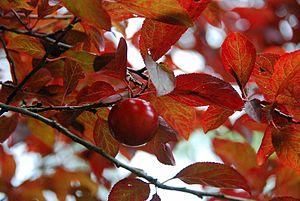
Le parc Uliako Lore-Baratzak se trouve dans le quartier Ulia de Saint-Sébastien, au carrefour de la promenade du même nom et de la rue Jose A. Elósegi. D'une surface de 14 500 m², il est aussi connu sous le nom de parc des Pépinières d'Ulía car les pépinières municipales s'y trouvaient à l'époque. C'est à cet endroit que l'on cultivait toutes les plantes et les arbres de la ville pour les planter ensuite dans les jardins publics de Saint-Sébastien, tout au long du XXᵉ siècle. C'est en 2008, que la mairie a déplacé les pépinières municipales à Lau Haizeta. Il a été fermé et sans activité jusqu'en 2015, date à laquelle les voisins du quartier ont pu le rouvrir. Ils le gèrent dès lors grâce à un permis de cession signé avec la mairie. Depuis 2016, la mairie de Saint-Sébastien suit des démarches pour bâtir des logements dans ce parc. Le parc possède d'importantes atouts naturels et patrimoniaux. Tout d'abord parce qu'il abrite les deux plus anciens dépôts d'eau de la ville, datés du XIXᵉ siècle, et aussi grâce à ses éléments architecturaux, à sa flore et à sa faune.